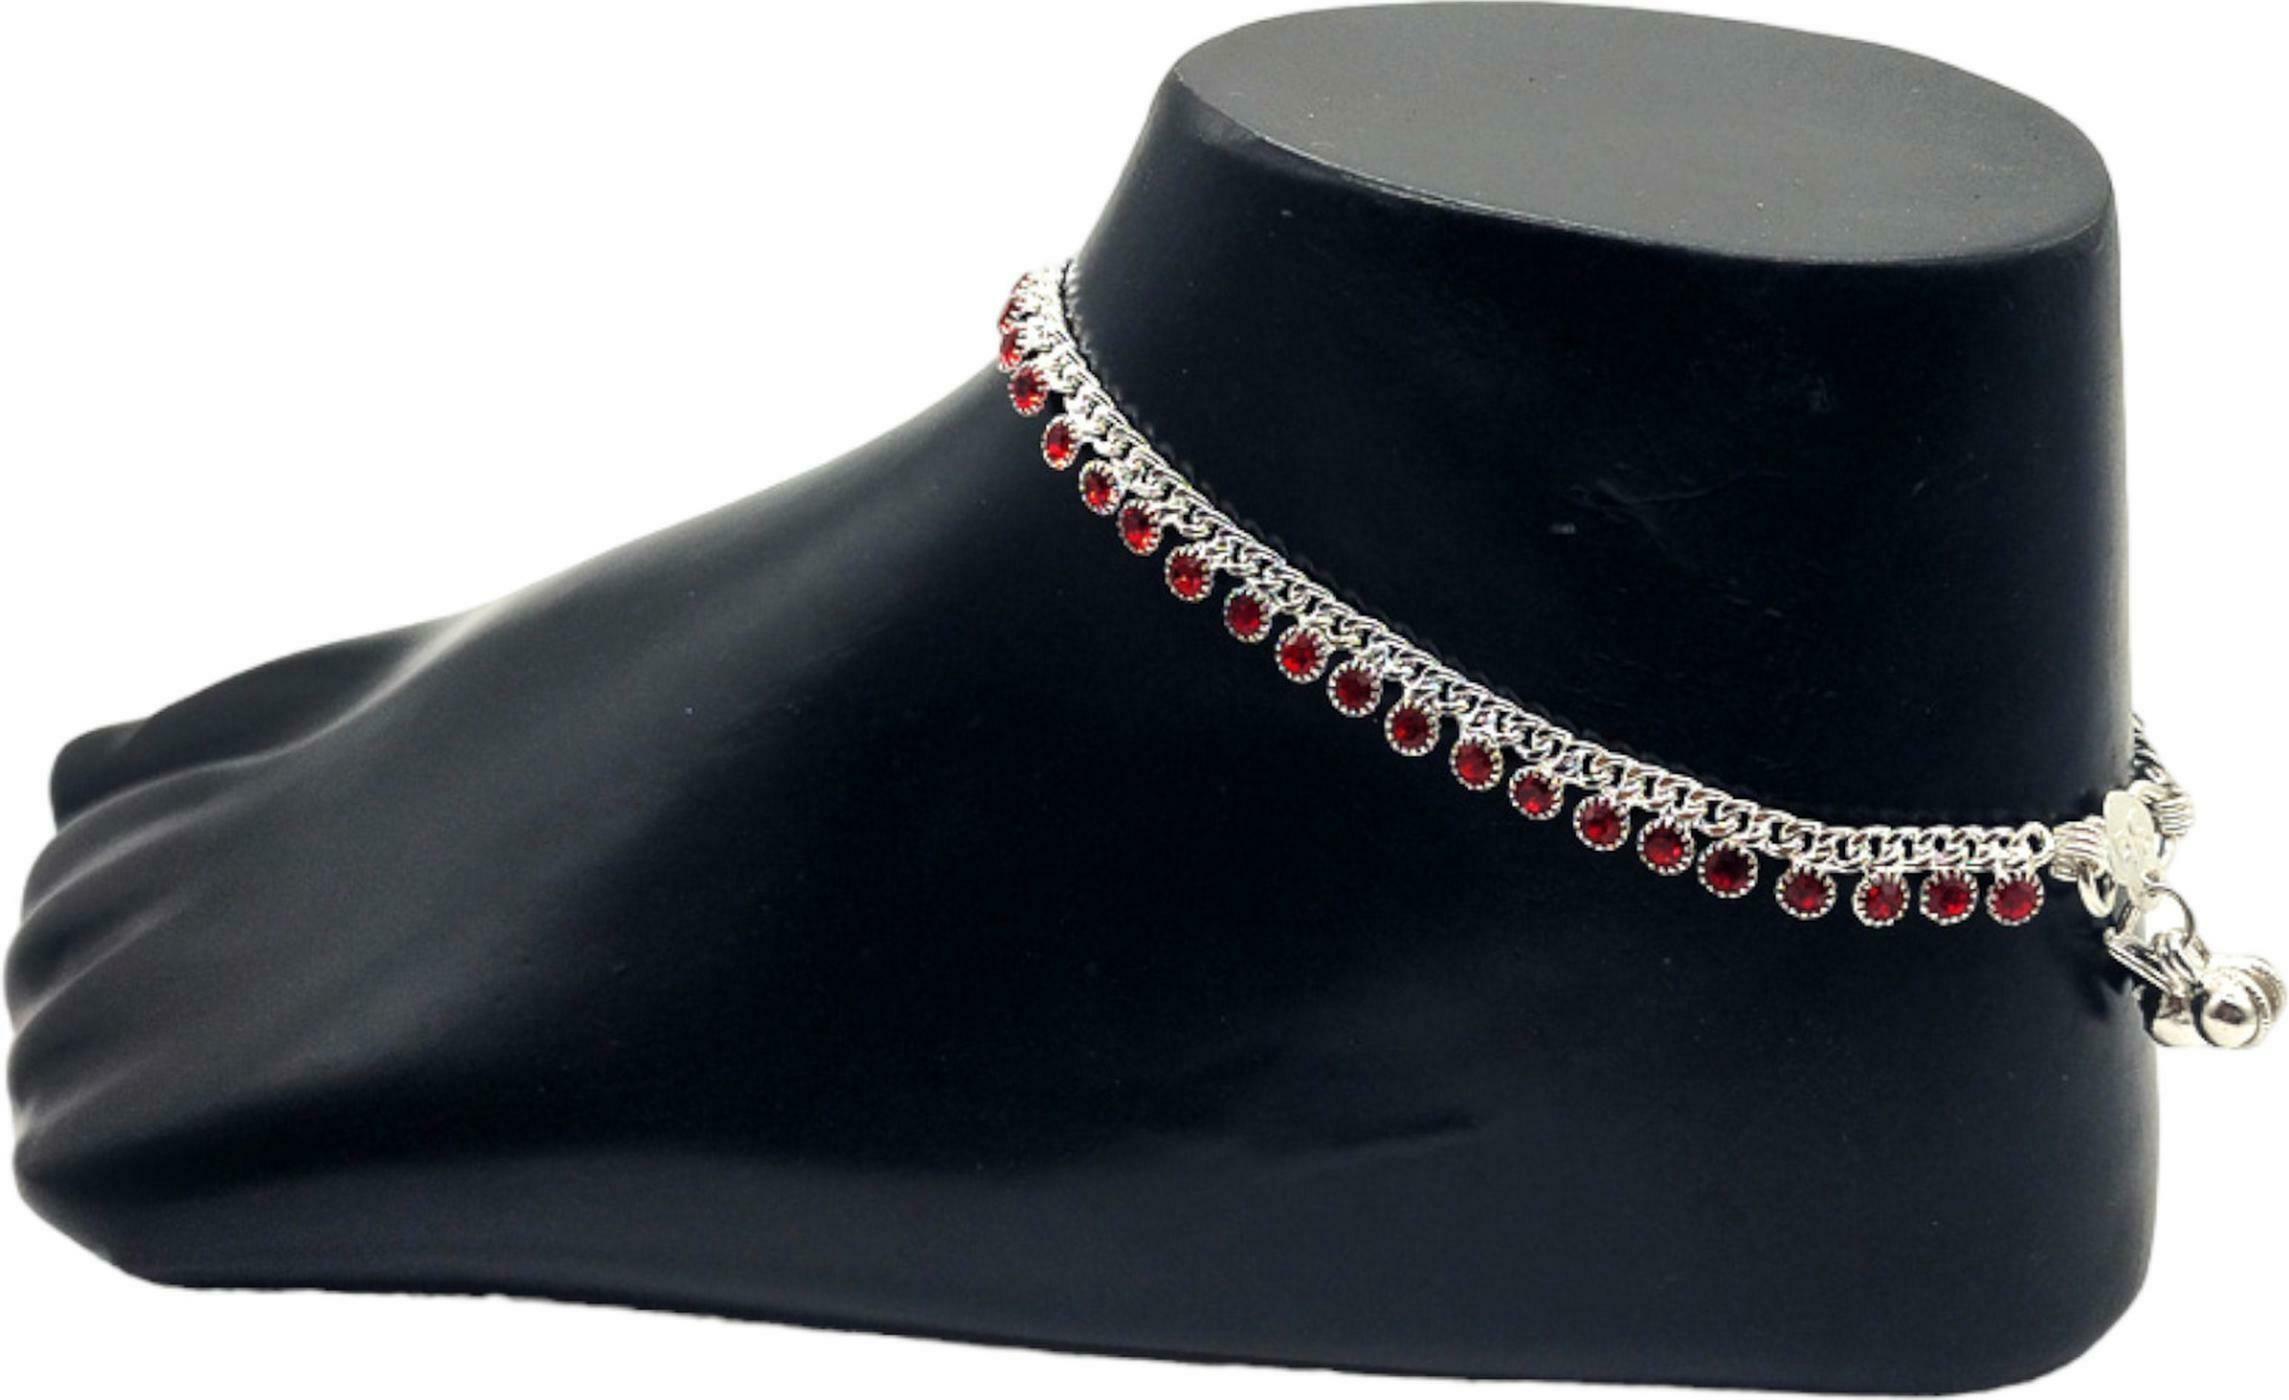
BR Ornaments Elite Glittering Women Anklets & Toe Rings Alloy Anklet (Pack of 2)
Type: Anklet
Brand: BR Ornaments
Price: Rs. 259
 This silver anklet looks good with all indian outfitsor traditional outfits suitable girls and women of all ages. grab this pair of anklets, you will feel stylish ankle and shining silver anklet will make beautiful, you must buy the sns traders anklets you will never go wrong with the latest design, fancy anklets in silver jewellery.